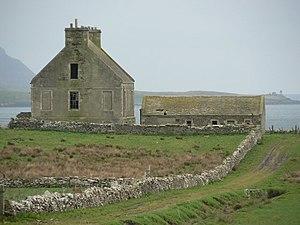
Le Hall of Clestrain, dans la paroisse d'Orphir est une demeure bâtie en 1769 pour Patrick Honyman. L'explorateur John Rae y est né et Sir Walter Scott l'a visité en 1814.